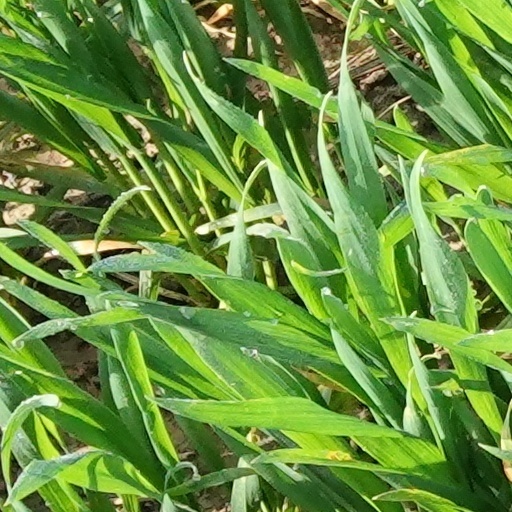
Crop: wheat